Teacha Dee

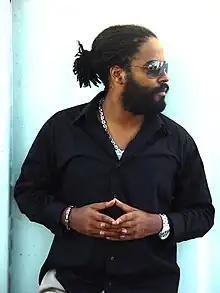
Teacha Dee Ras Tafarian Picture

In 2007, he recorded "Smuggling Weed" for Powpow Movements which became his first popular song within the European scene. However, his most successful song at that time was "Smoke and Fly". This was recorded as a sound system dub on the "Kingston Town" instrumental made popular by an Italian reggae superstar Alberto Dascola aka Alborosie. This song" quickly became a sound system's favorite and a huge hit within the reggae clubs.